Culture of Apulia

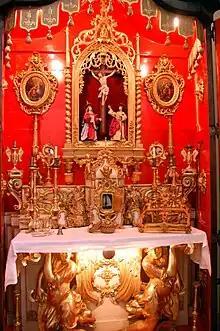
18th or 19th century cupboard in the Diocesan Museum of Lucera

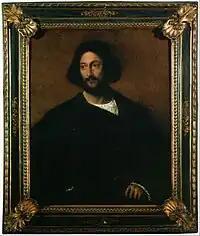
"Portrait of a Gentleman", by Titian, 16th century, at the National Gallery of Apulia

The Museo Sigismondo Castromediano, in Lecce, was founded in 1868 by the Duke of Cavallino Sigismondo Castromediano, an Italian archaeologist, literate, and patriot. It is the oldest museum in Apulia. Initially housed in a former convent of the Celestines, it was acquired by the provincial administration in 1967 and it was moved to the building of the former Argento College in 1979. The museum has five sections: the didactic section, which shows all the sites of art-historical relevance; the antiques sections, with Attican vases with black and red figures and Italic vases from the 6th and 5th centuries B.C, and other archaeological finds, such as bronze statues, coins, and tombstones with Messapian inscriptions; the topography section, with ancient maps of Salento; the Pinacotheca, with paintings from the 14th to 18th centuries from the Venetian and Neapolitan schools, as well as some Romanesque and Renaissance sculptures; and the "Sala mostre" ("exhibition hall"), with works by artists from the 19th and 20th centuries. The same building houses the provincial library and a large study room.